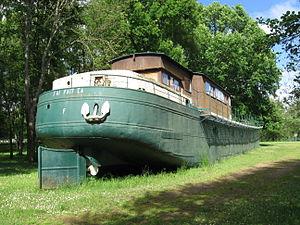
Péniche de 1934 pouvant servir de club-house, «
Dordives est une commune française située dans le département du Loiret en région Centre-Val de Loire.